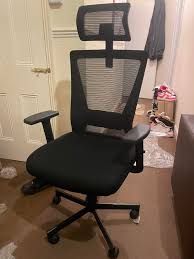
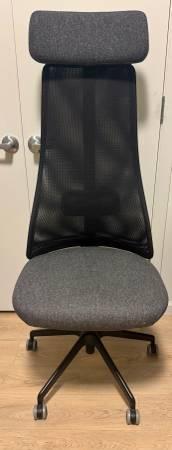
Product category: items_chair
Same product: no